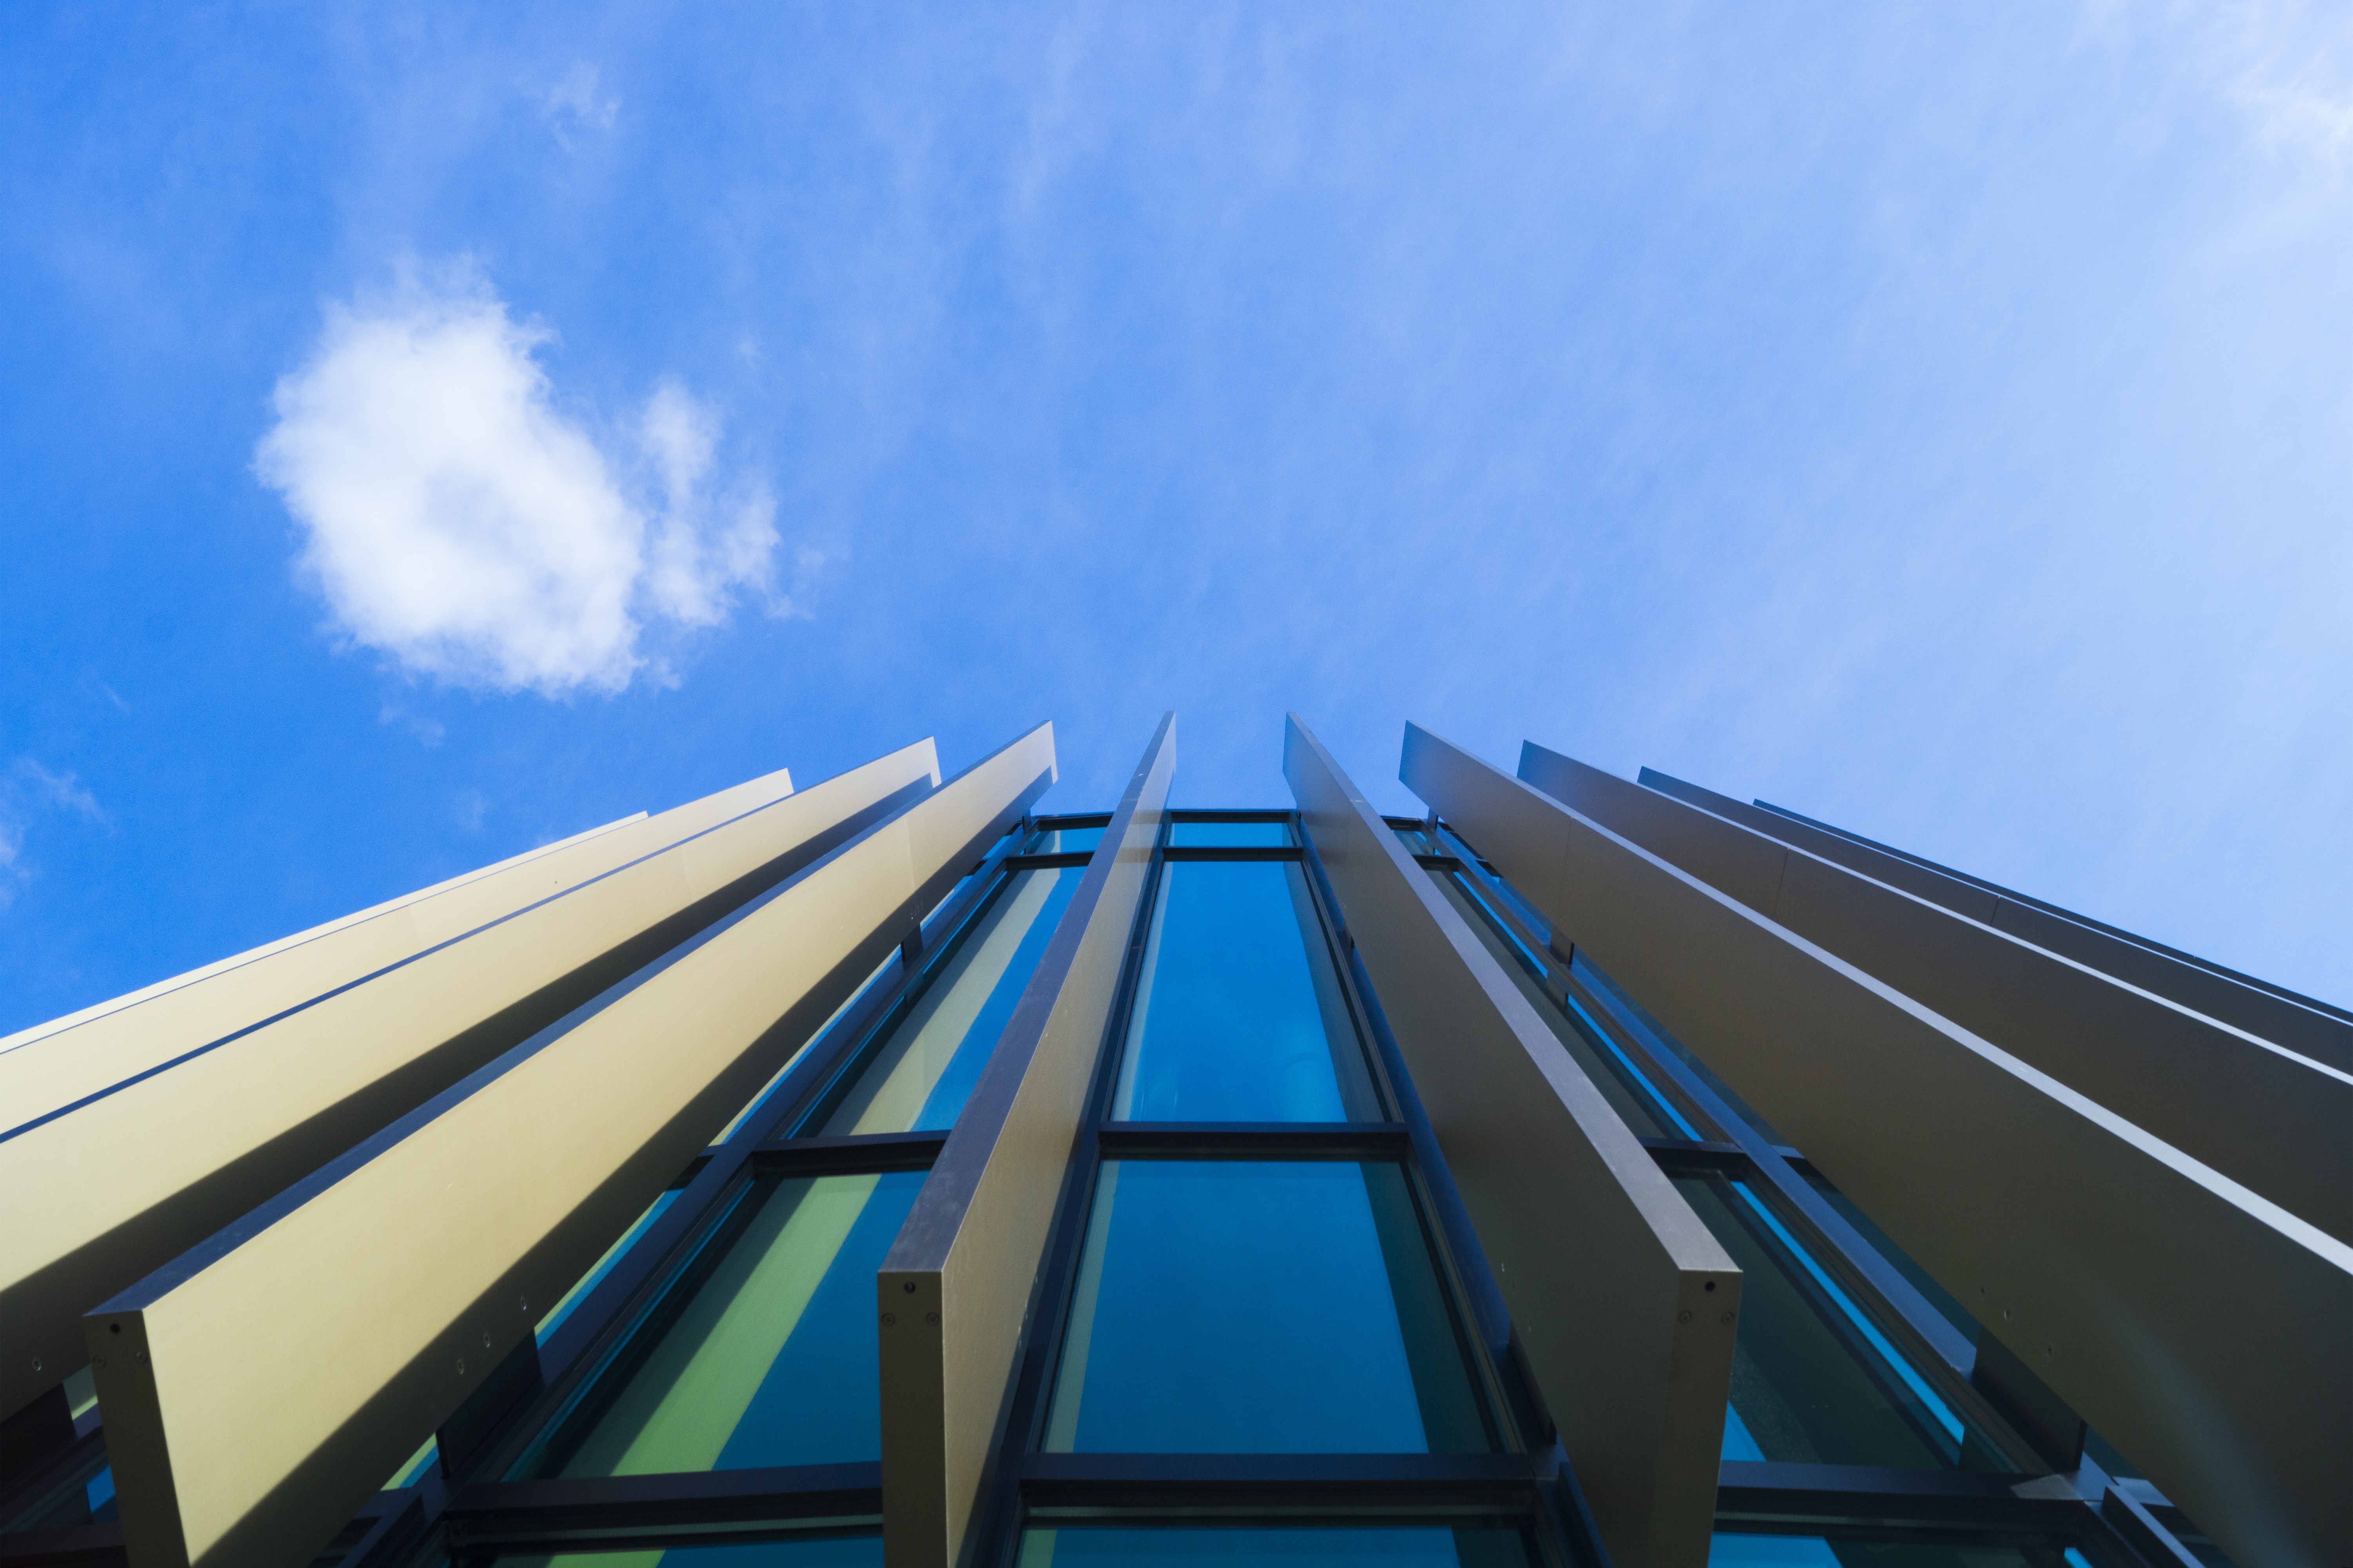
architecture, structure, sky, sunlight, roof, city, skyscraper, downtown, line, reflection, landmark, chicago, facade, blue, energy, library, illinois, daylighting